Cory in the House (video game)

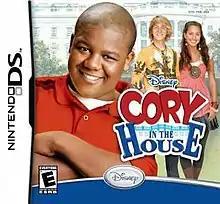
North American box art

Cory in the House is a 2008 adventure stealth video game for the Nintendo DS, based on the television series "Cory in the House". "Cory in the House" was developed by Handheld Games and published by Disney Interactive Studios.